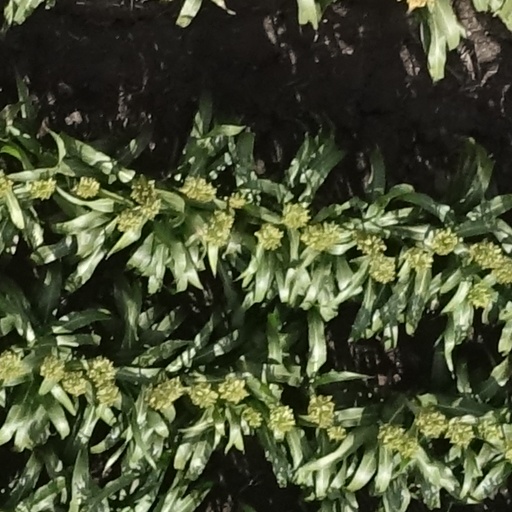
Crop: sorghum